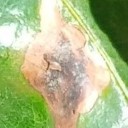
Label: Miner